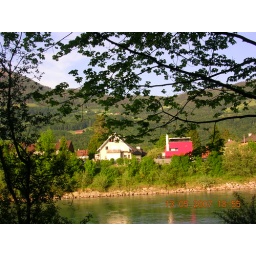
red house in a very sound of music salzburg